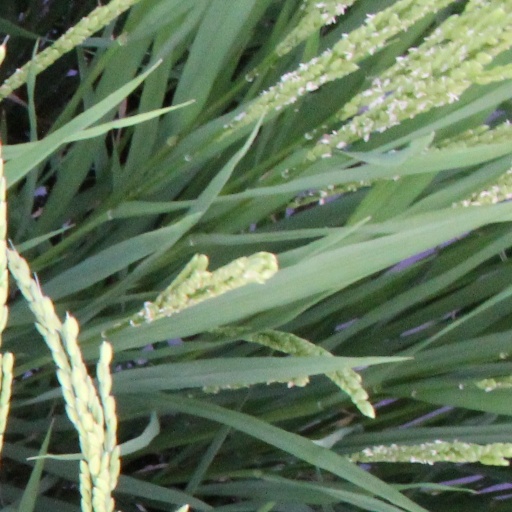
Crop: rice